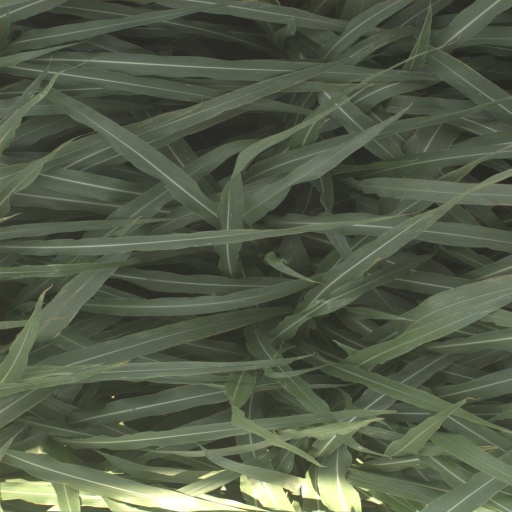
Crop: sorghum